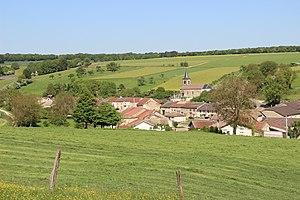
Vue du village de Vouthon-Bas